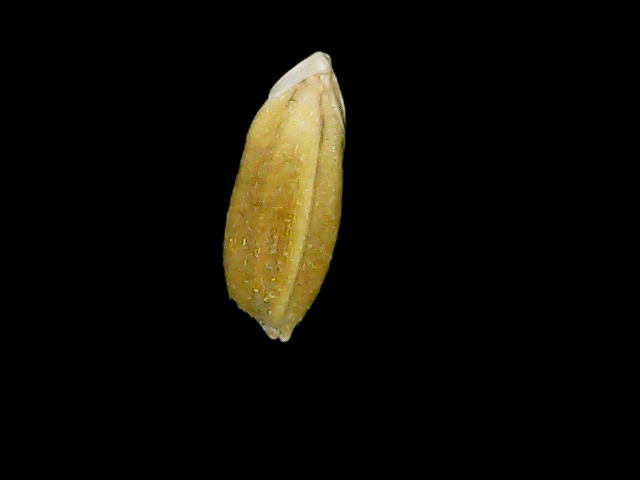
Rice variety: Bd95